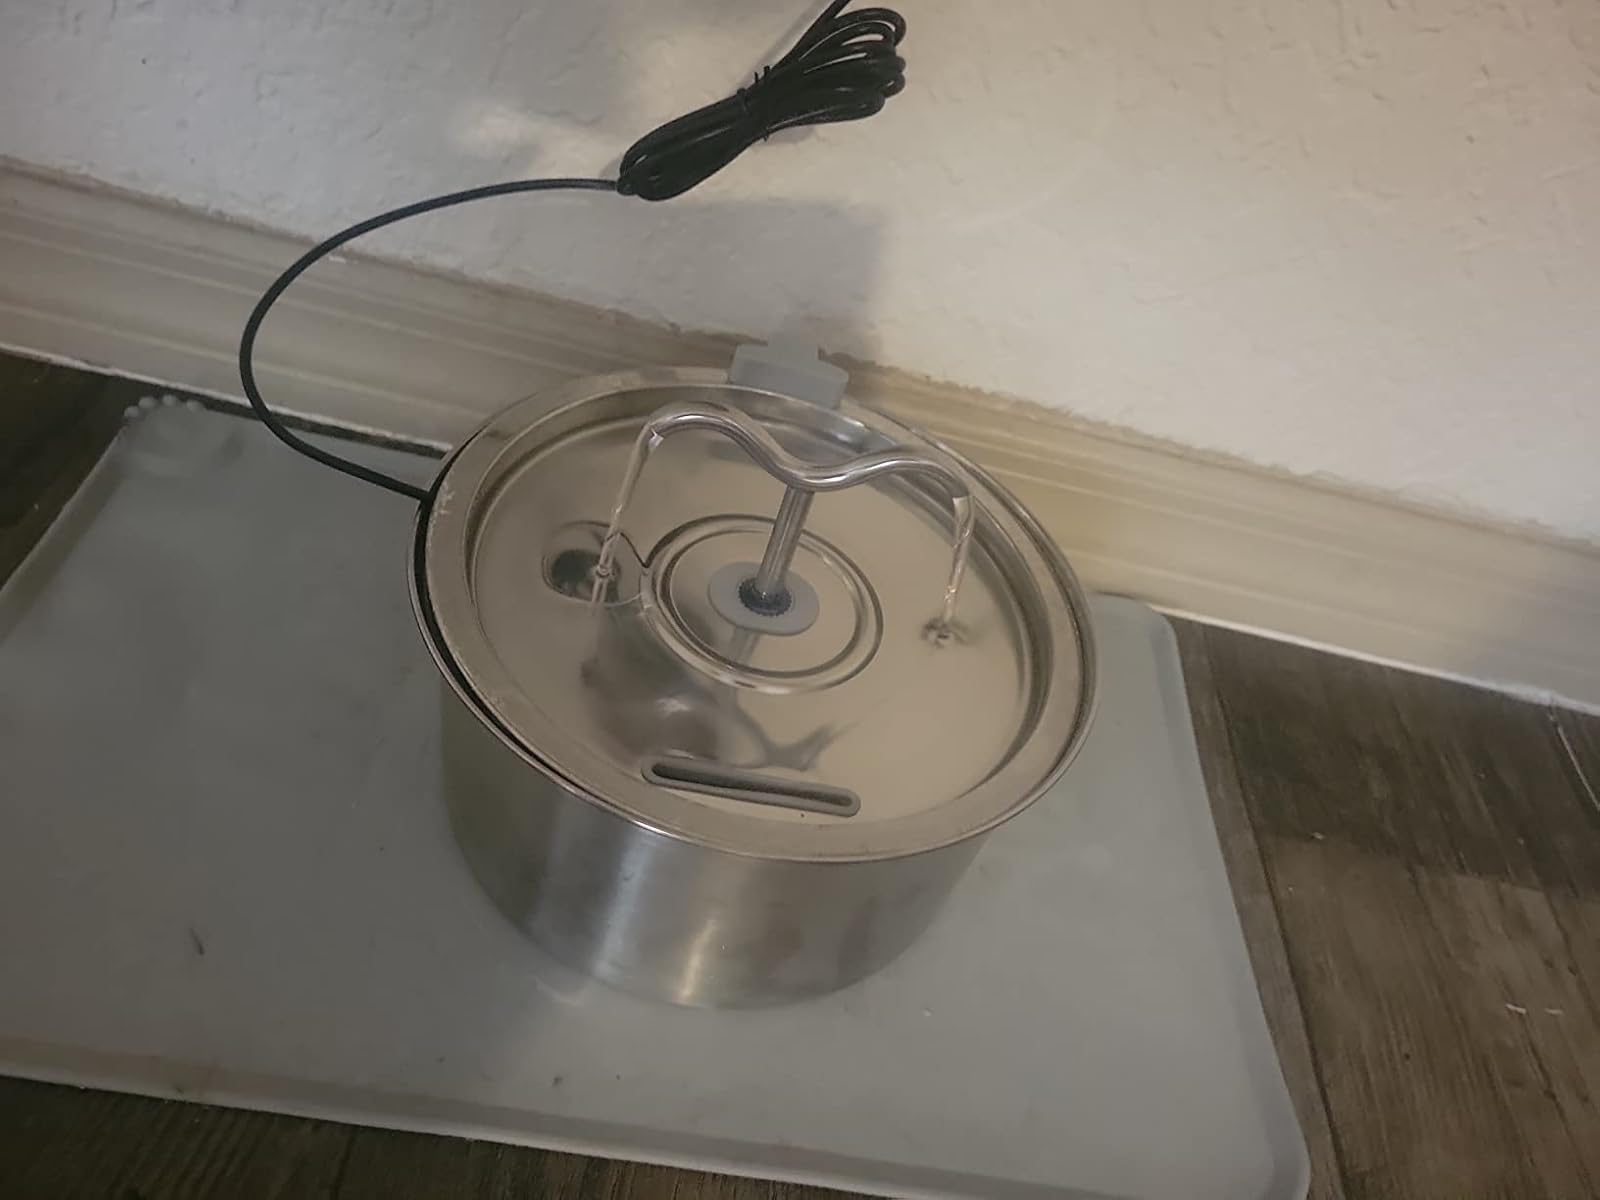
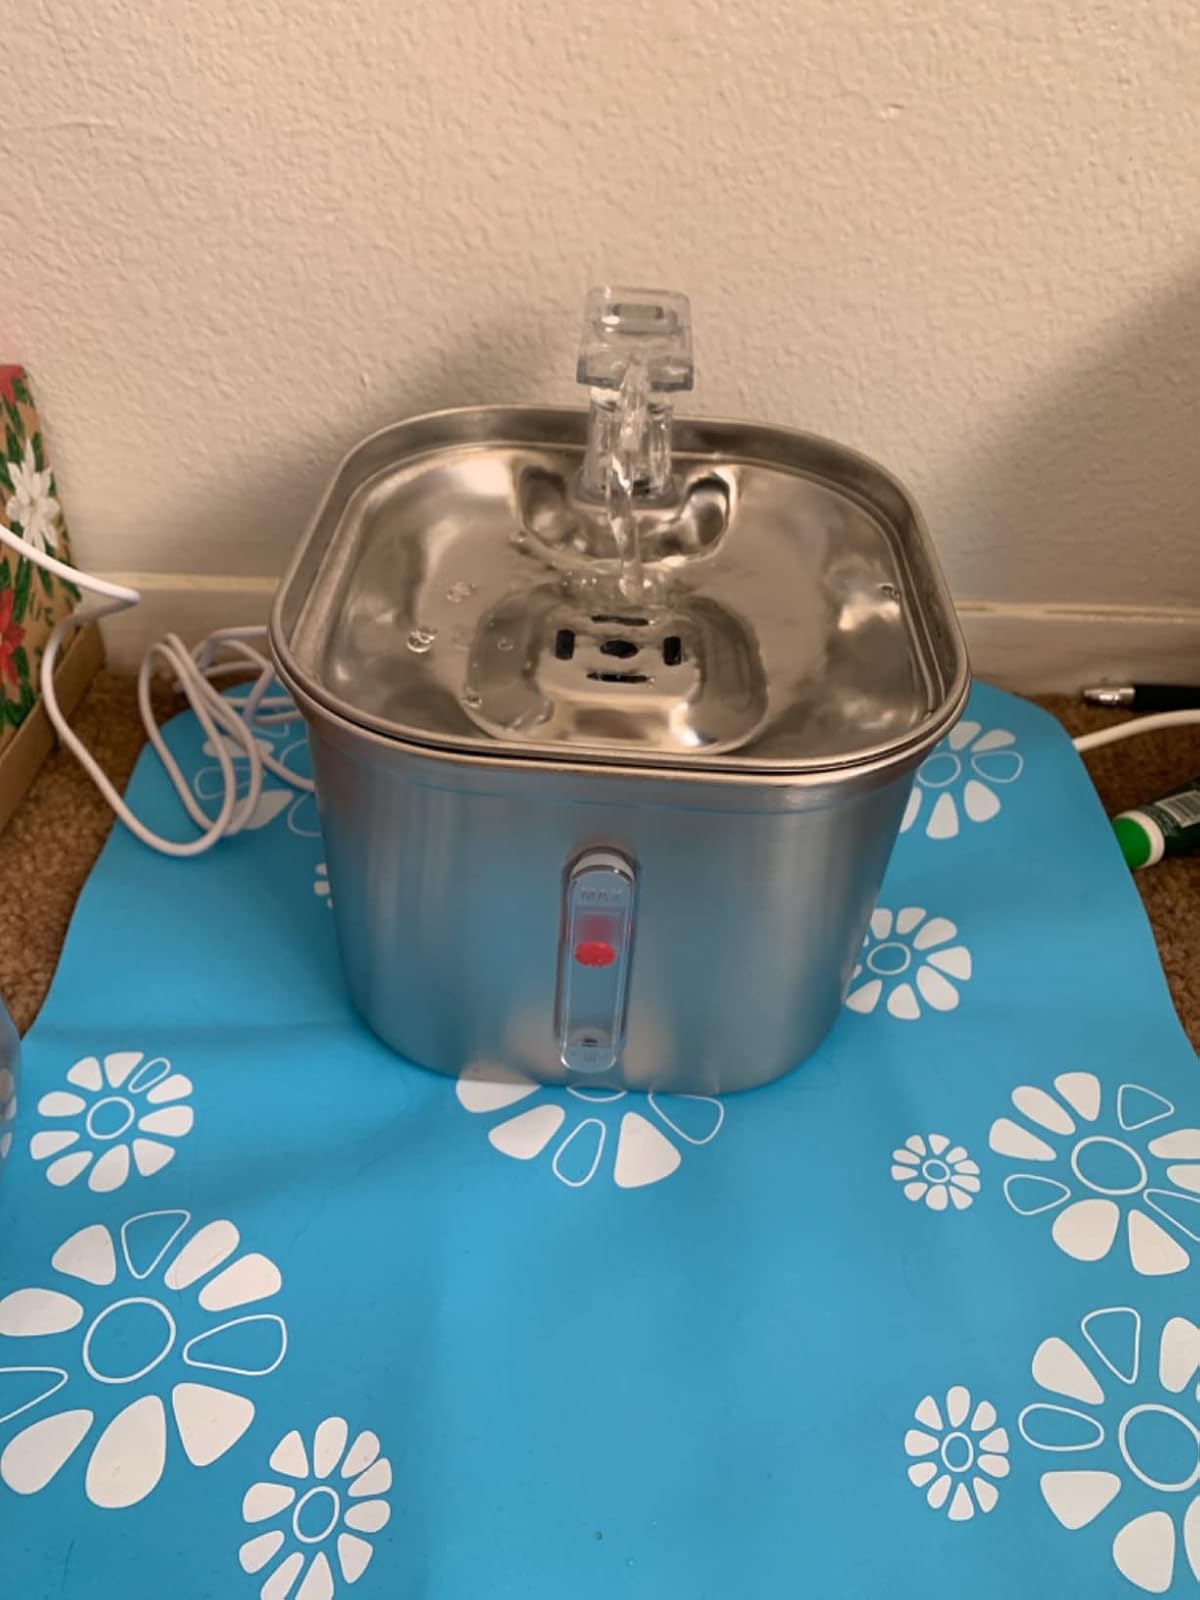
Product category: items_bowl
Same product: no